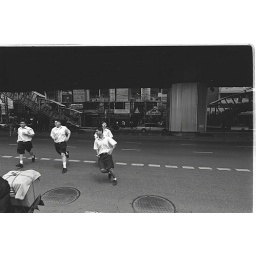
never easy to cross the road in bangkok...